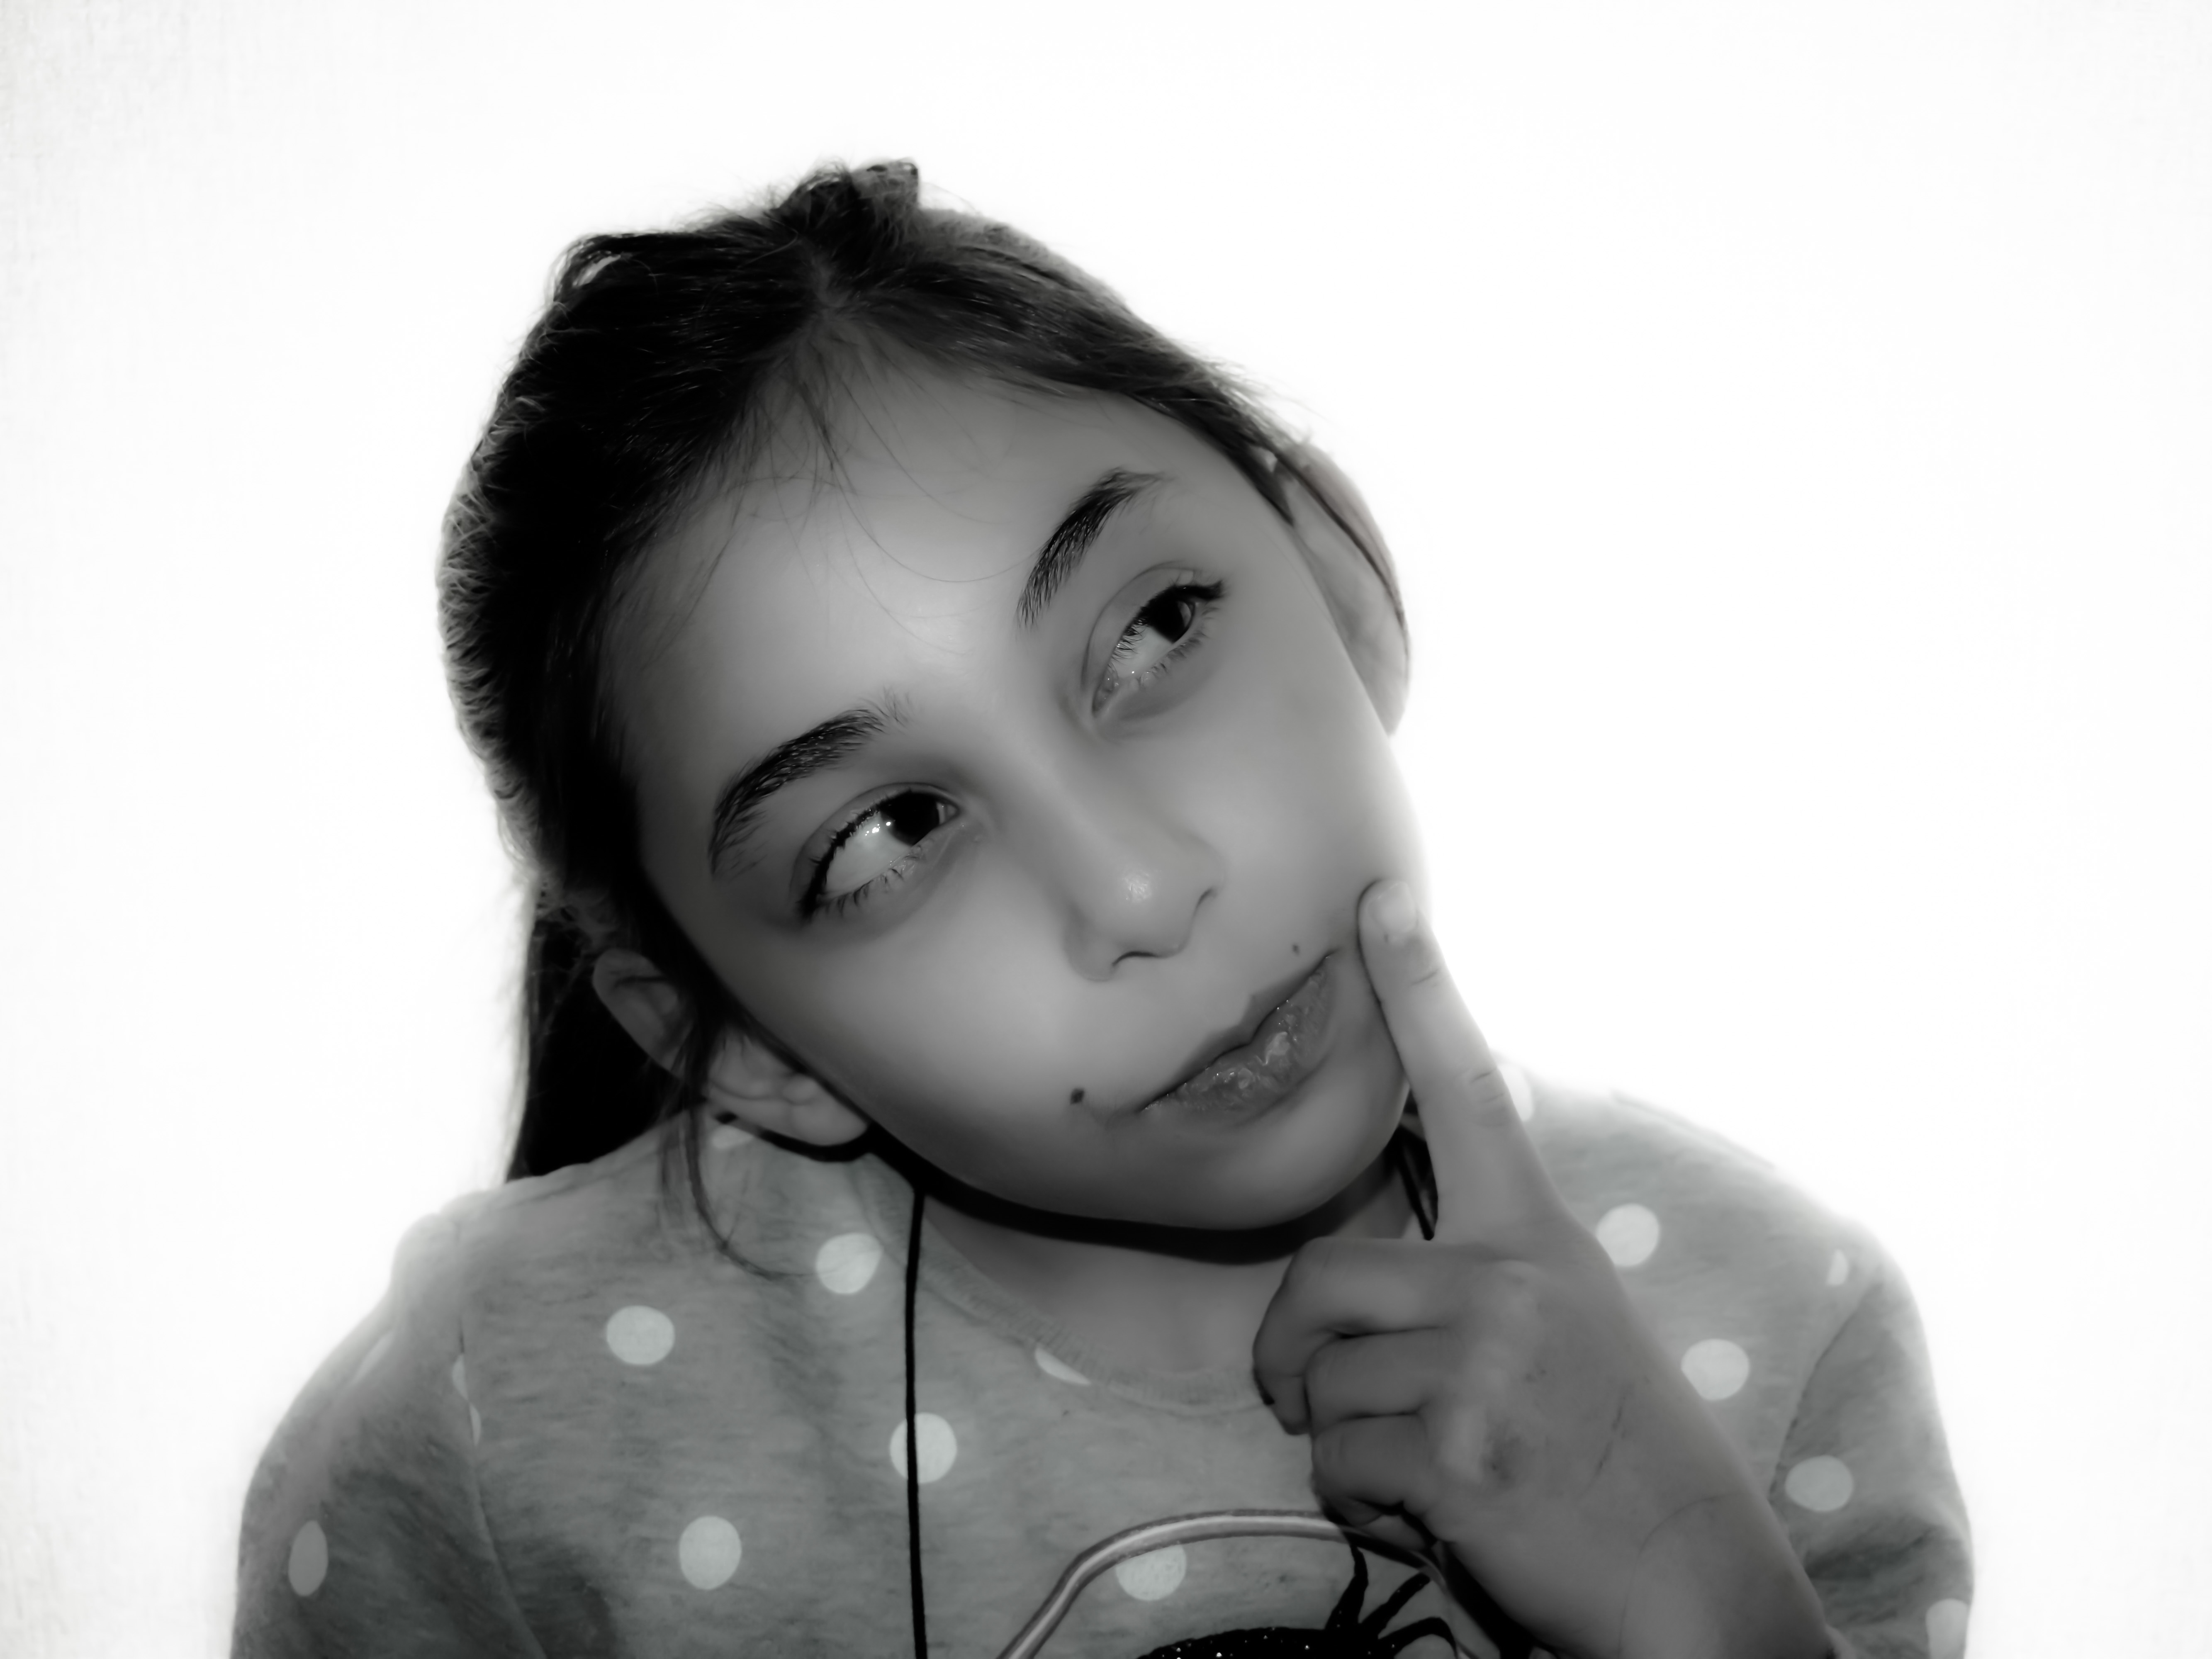
hand, person, black and white, girl, photography, kid, thinking, portrait, model, finger, child, black, monochrome, thoughtful, facial expression, smile, close up, face, eye, head, photograph, skin, beauty, expression, organ, emotion, photo shoot, sense, monochrome photography, portrait photography, art model